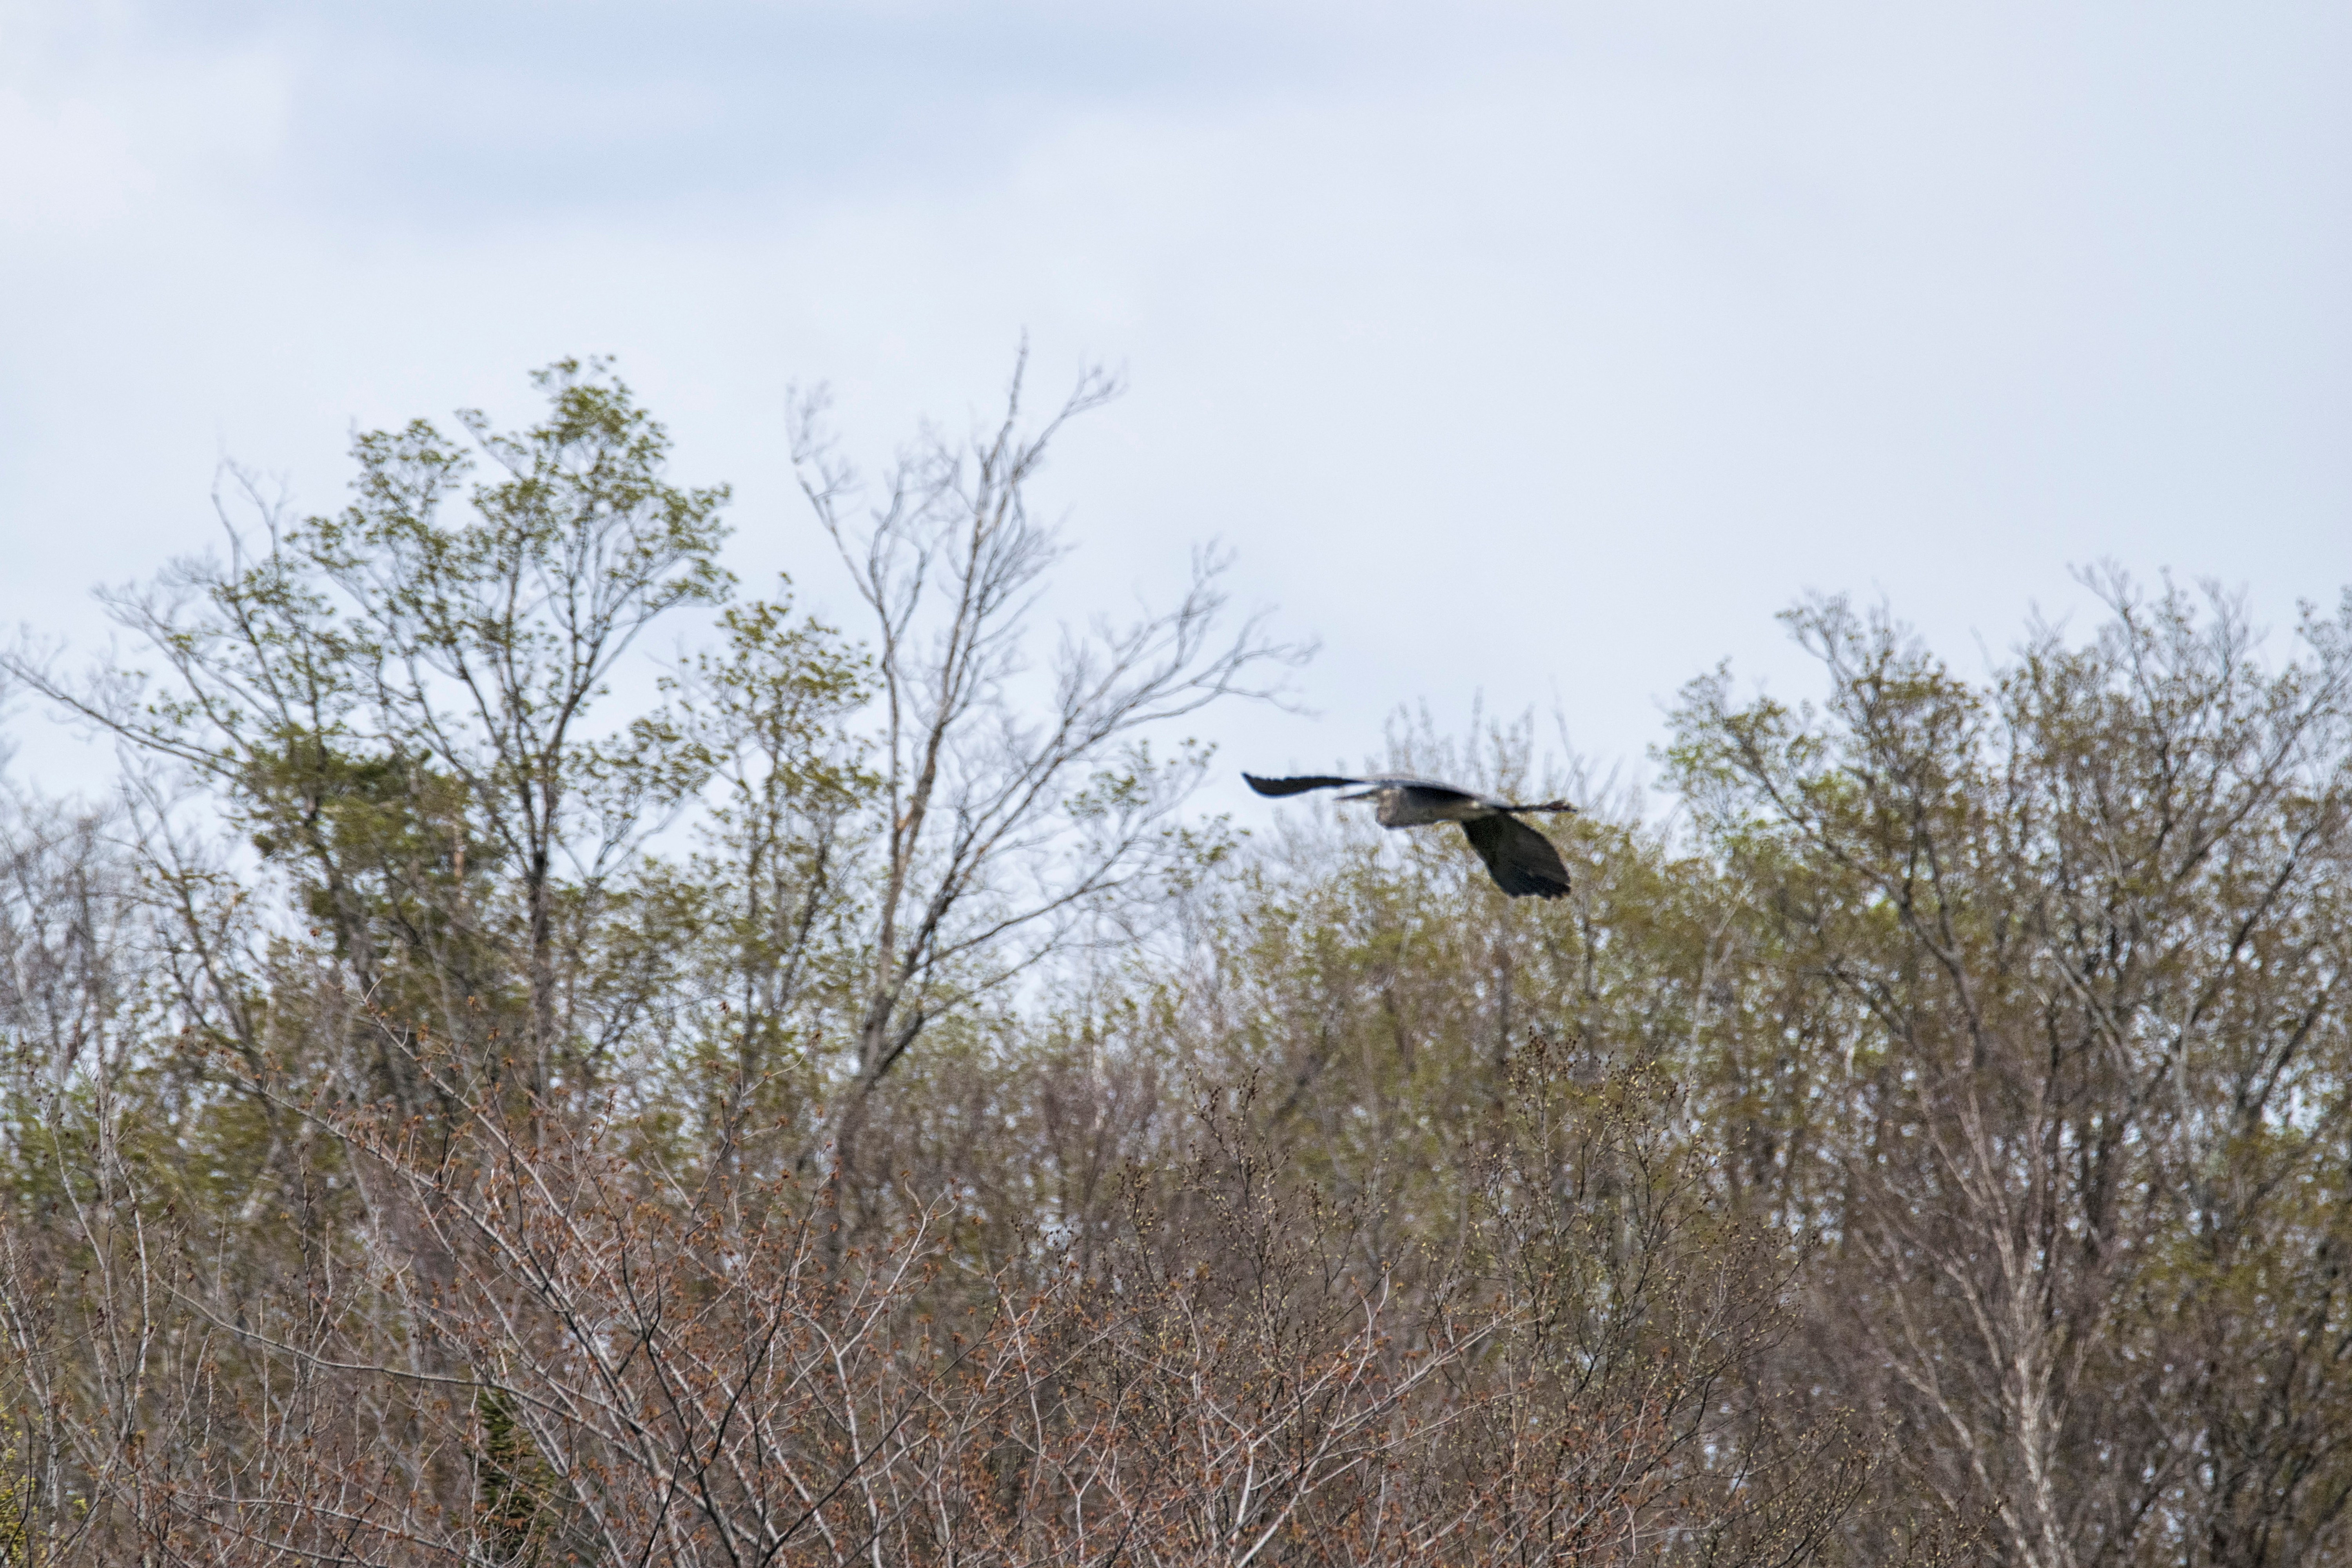
bird, wildlife, blue, fauna, savanna, bird of prey, grand, great, canada, vertebrate, quebec, heron, vulture, safari, sherbrooke, oiseau, perching bird